Samsø

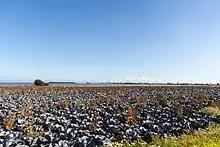
Agricultural field (cabbage) on Samsø

Agriculture has been the primary occupation on Samsø for millennia and nearly all of the island comprise cultured landscapes. Nowadays, farming is still an important business and the biggest contributor to the island's economy, but compared to the rest of Denmark, it has developed in its own direction. Free range farming is very prominent, and the agricultural produce comprise mostly potatoes, various other vegetables and berries as well as some animal husbandry. In the 2000s, especially the vegetable and berry production has increased, as the Samsø brand has become more widely known and popular. At the same time, packaging and industrial processing is increasingly taken care of on the island before shipping, again increasing the local revenue of the farming trade overall. Close to 16% of the islanders work in the fishing and farming sector, not including derived labour, compared to 3.5% countrywide.